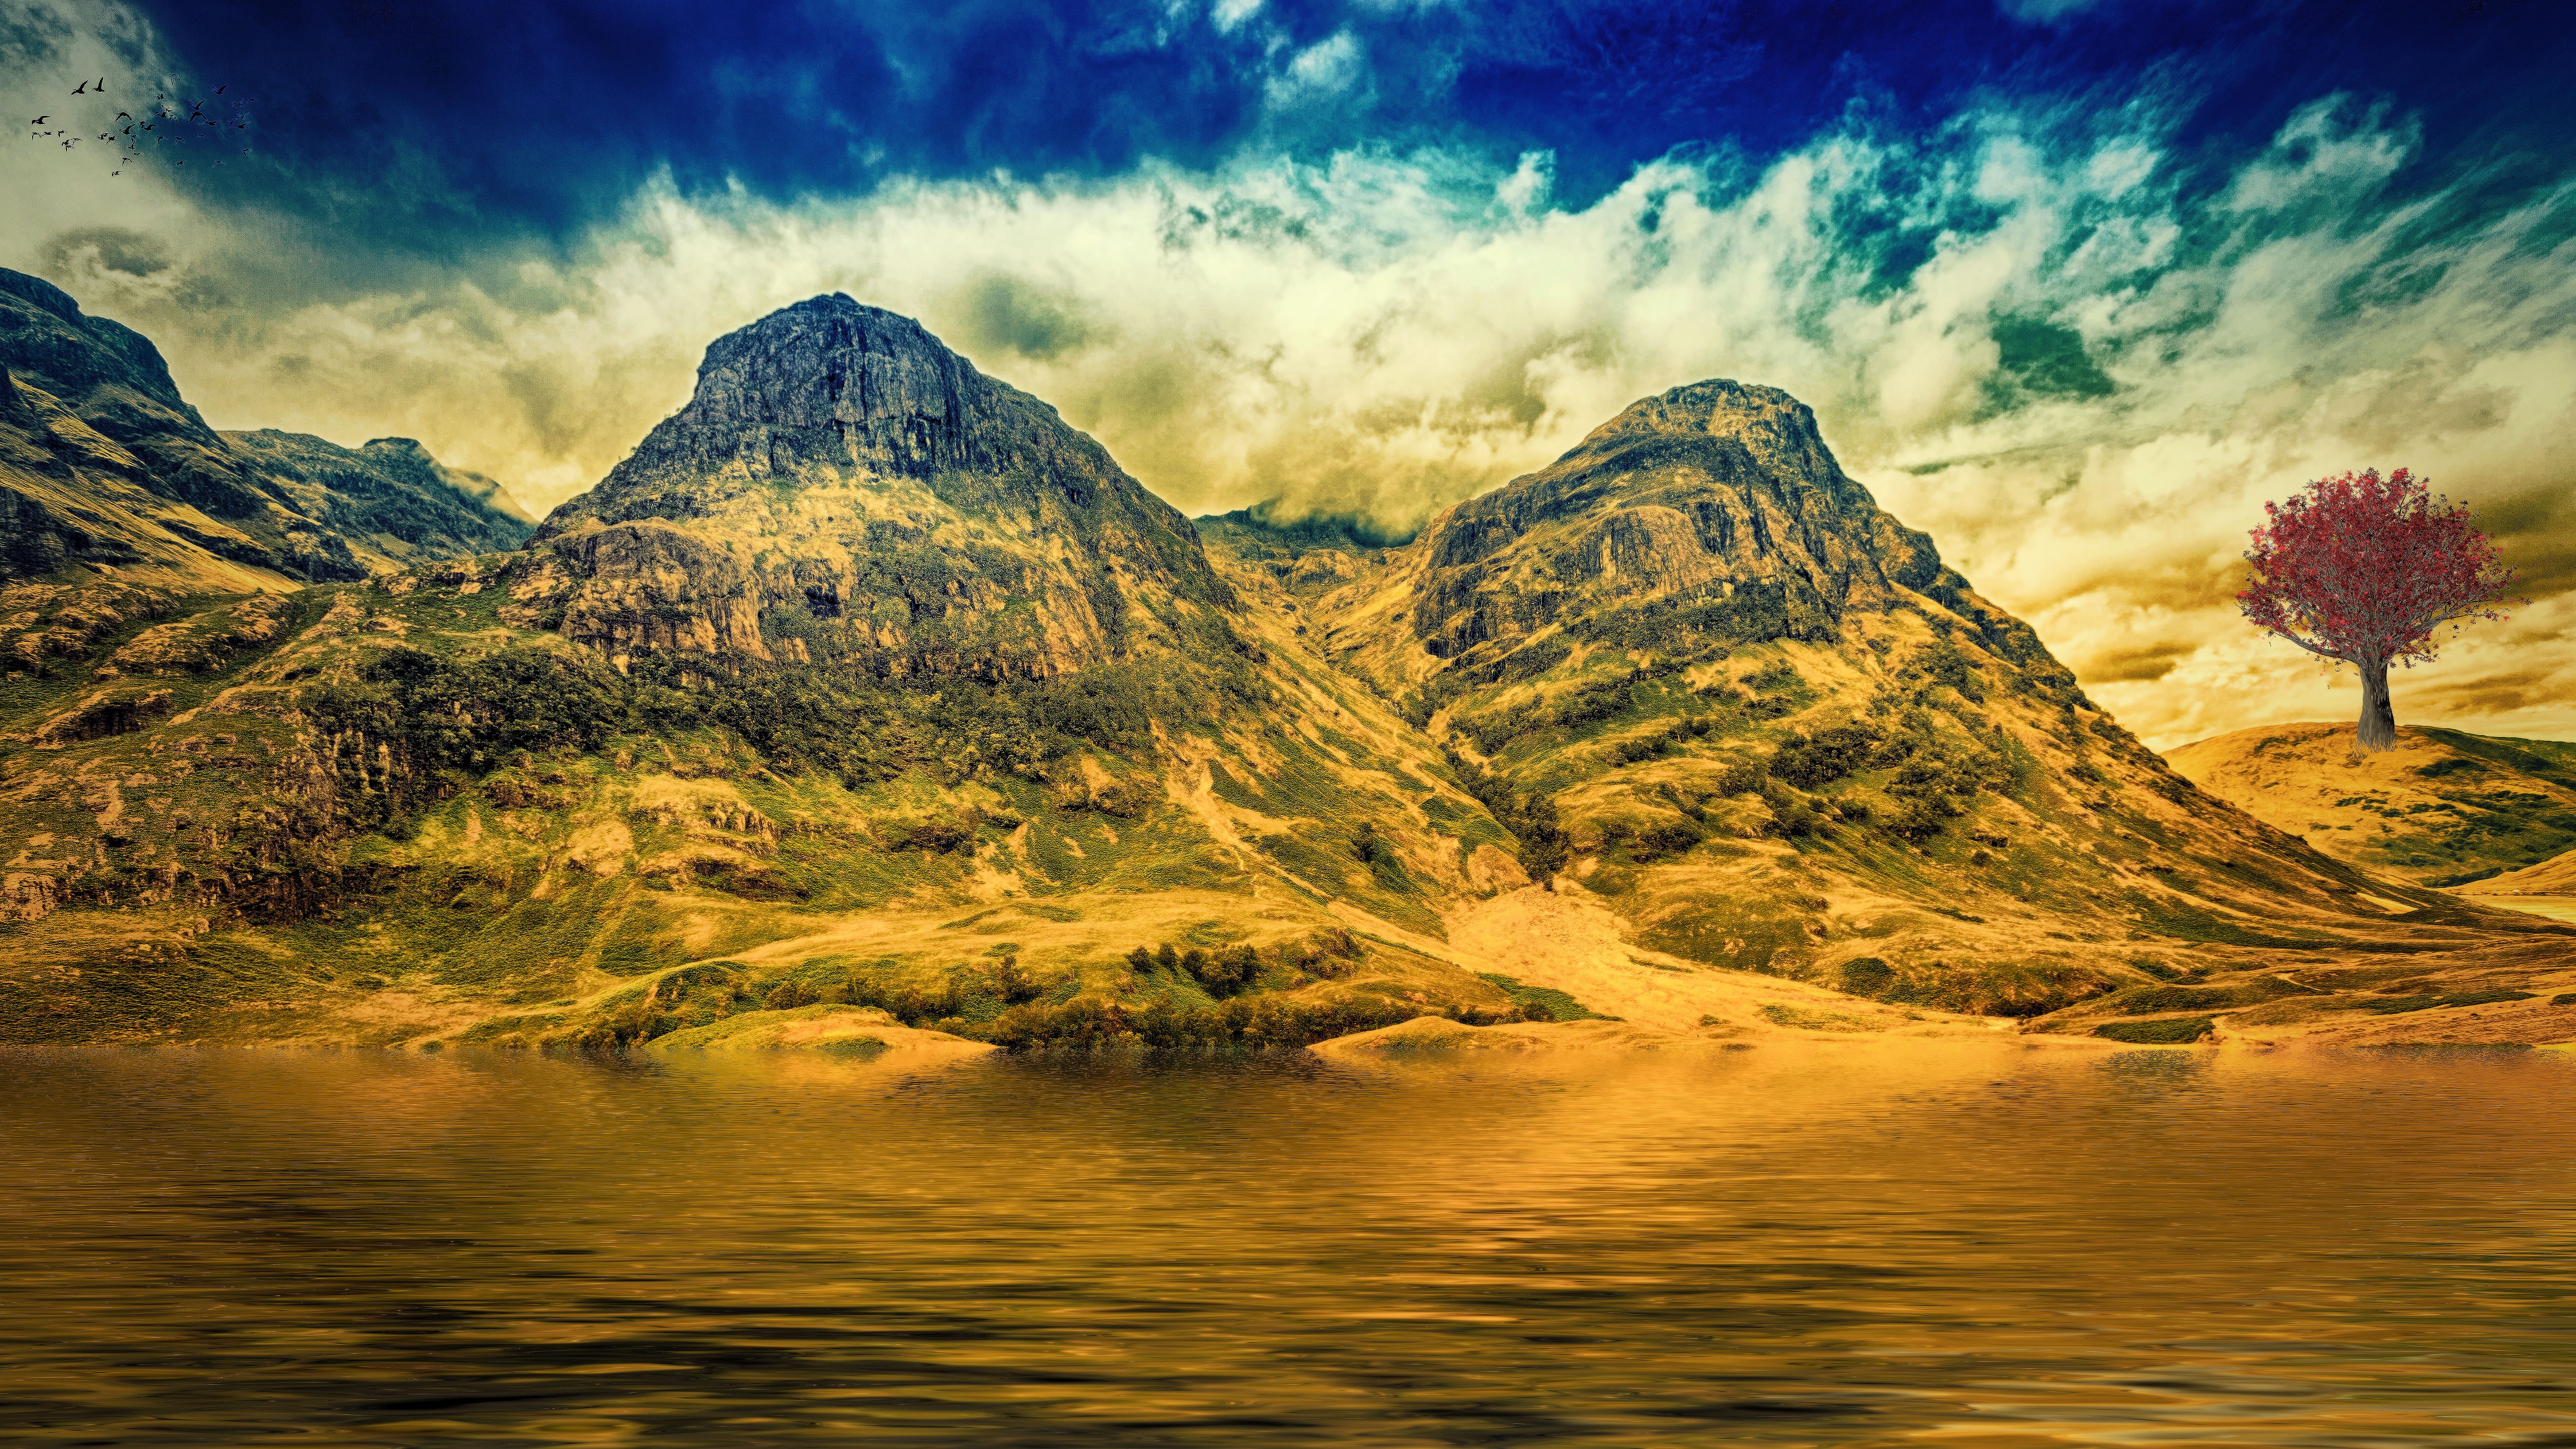
landscape, sea, water, nature, rock, wilderness, mountain, light, cloud, sky, sunrise, sunset, sunlight, morning, hill, lake, dawn, atmosphere, valley, mountain range, mystical, dusk, idyllic, evening, reflection, romantic, clouds, background, mountains, plateau, beautiful, fantasy, mood, loch, fairy tales, mountainous landforms, computer wallpaper